Poltava Oblast

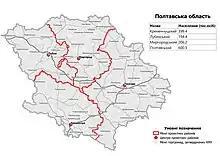
Raions of Poltava Oblast as of August 2020.

The following historic-cultural sites were nominated for the Seven Wonders of Ukraine: